Giuseppe Palmieri (athlete)

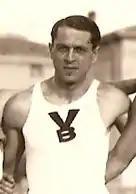

Giuseppe Palmieri (21 January 1902 – 13 October 1989) was an Italian high jumper and javelin thrower who competed at the 1924 Summer Olympics, than he was also basketball player and coach.